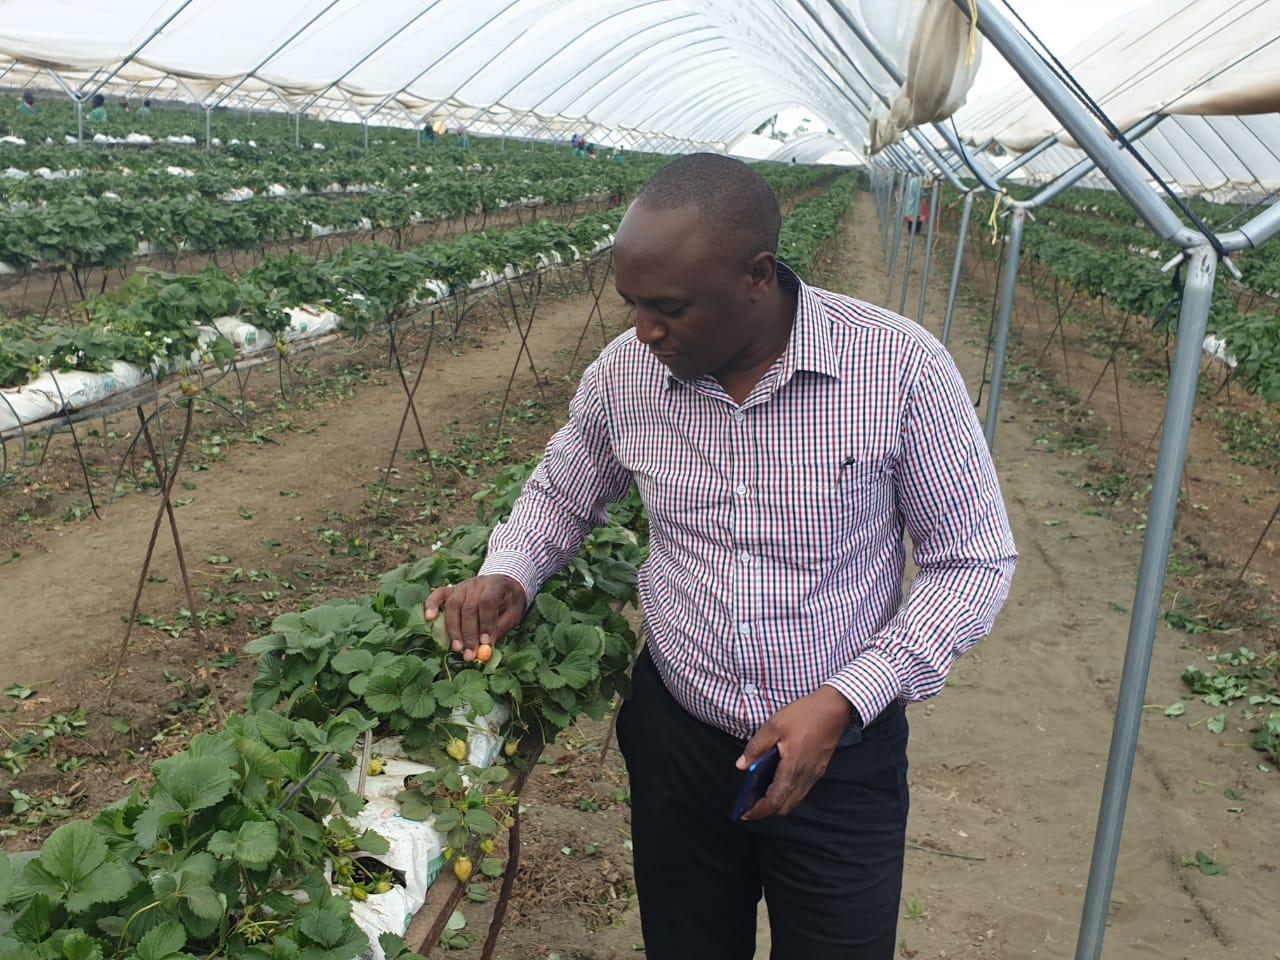
Huu ni mfumo wa kilimo cha[cs] hydroponic [cs] au kilimo kisicho na udongo ndani ya chafu. Tunaona muundo wa chafu wenye paa na kuta zilizofunikwa zinazotoa mazingira yaliyodhibitiwa kwa ukuaji wa mimea. Mtu kwenye picha anaonekana akichunguza mimea ya [cs]strawberry [cs]inayokua. Mimea imepandwa kwa mifumo iliyoinuliwa.